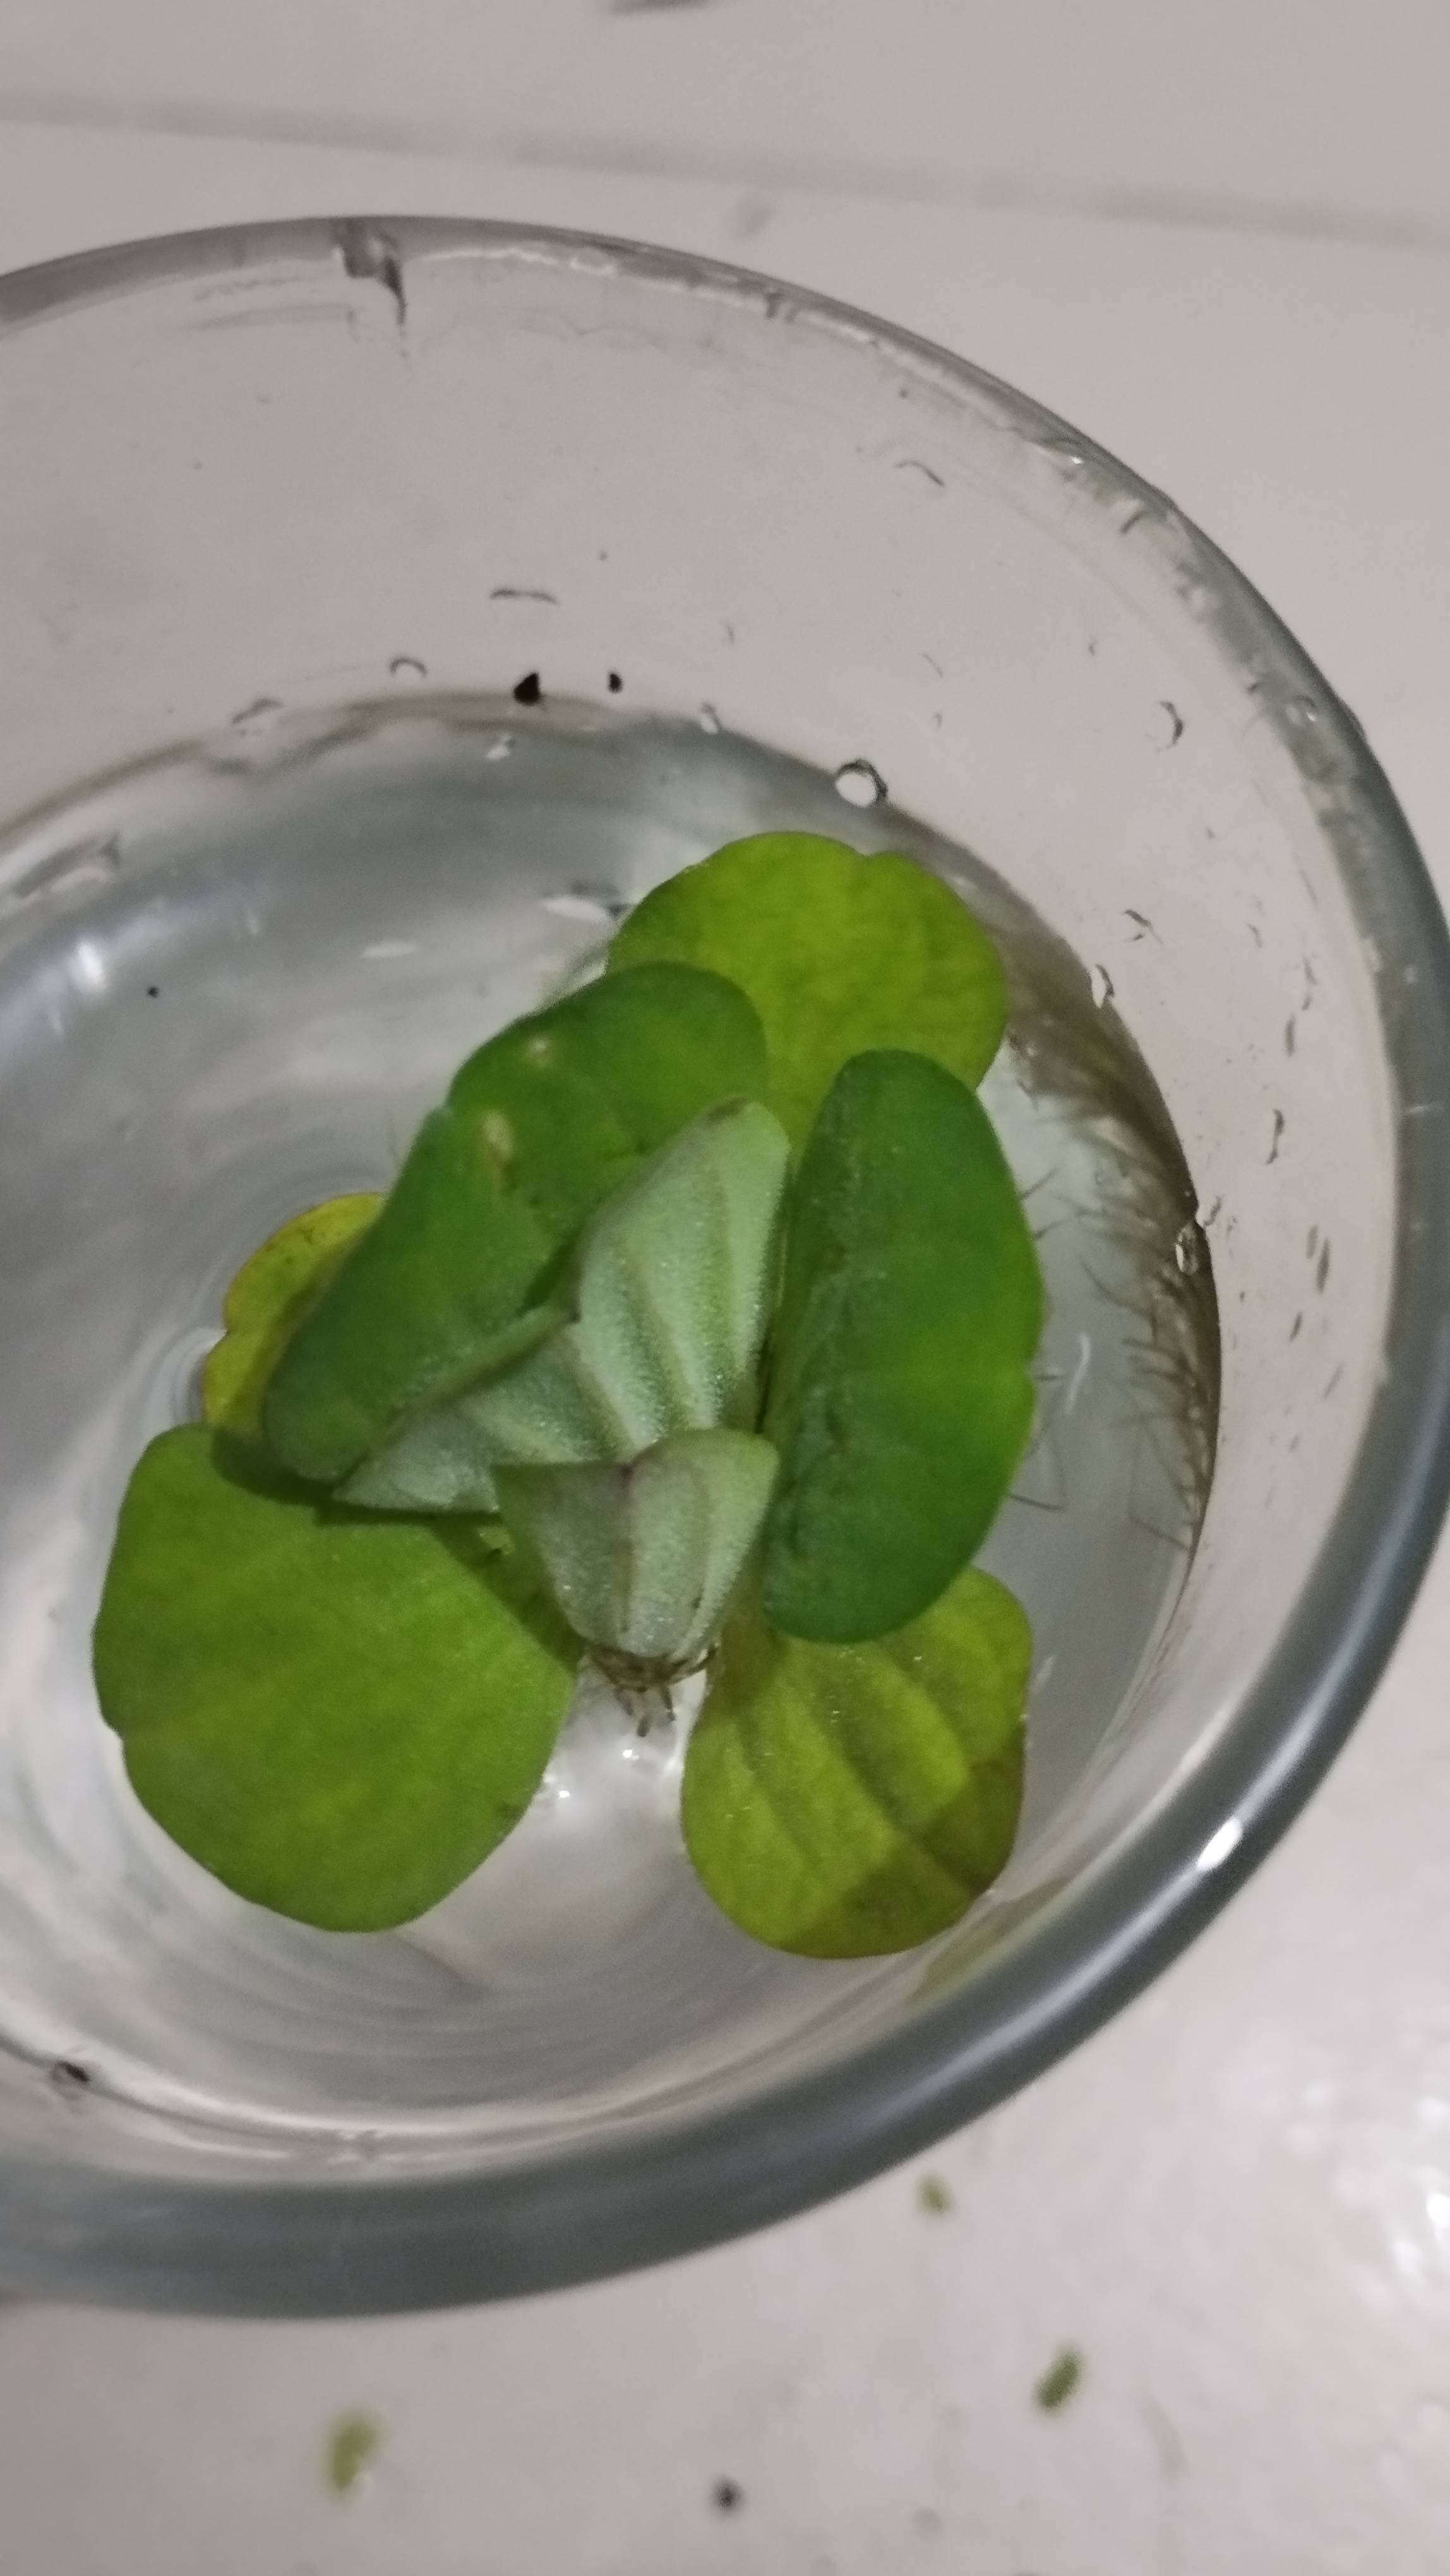
Species: Water Lettuce (Pistia stratiotes)